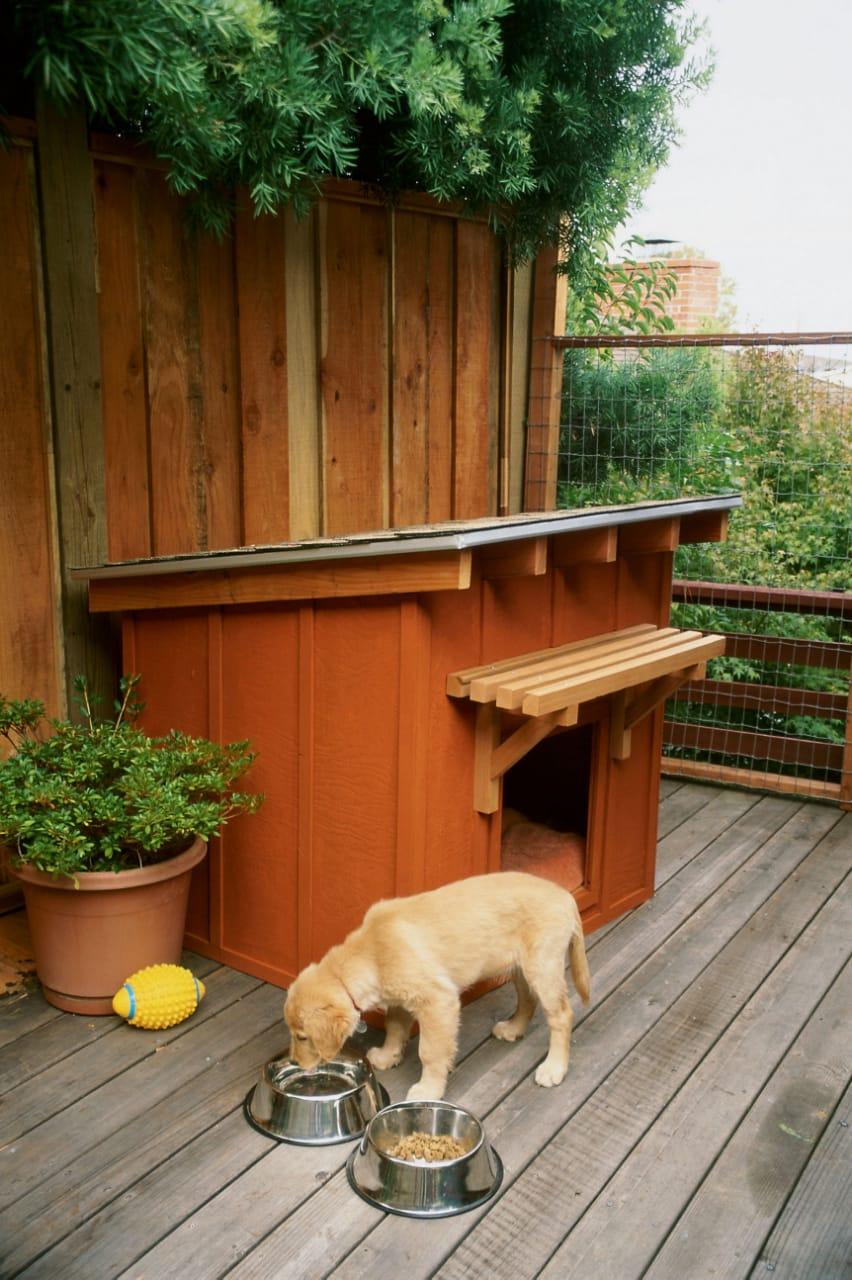
Mbwa aliyesimama nje ya kibanda kidogo kilichotengenezwa kwa mbao, amewekewa vyombo viwili, kimoja kikiwa na chakula na kingine kina maji. Akiwa anakula vyakula hivyo kwa utulivu kabisa, katika mazingira yaliyo safi. hii ikionyesha huduma za wanyama, zinazotolewa kwa uangalifu.